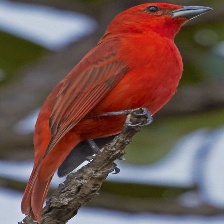
Species: HEPATIC TANAGER
Scientific name: PIRANGA FLAVA